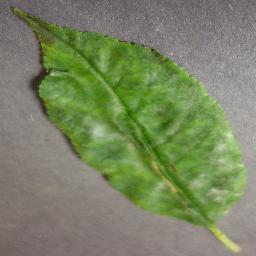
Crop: cherry
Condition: (including_sour)_powdery_mildew